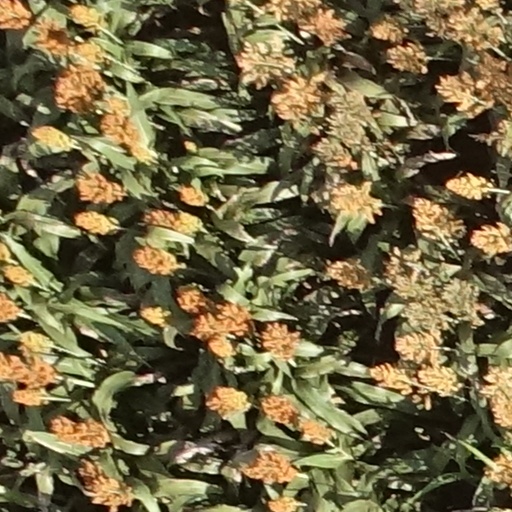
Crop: sorghum